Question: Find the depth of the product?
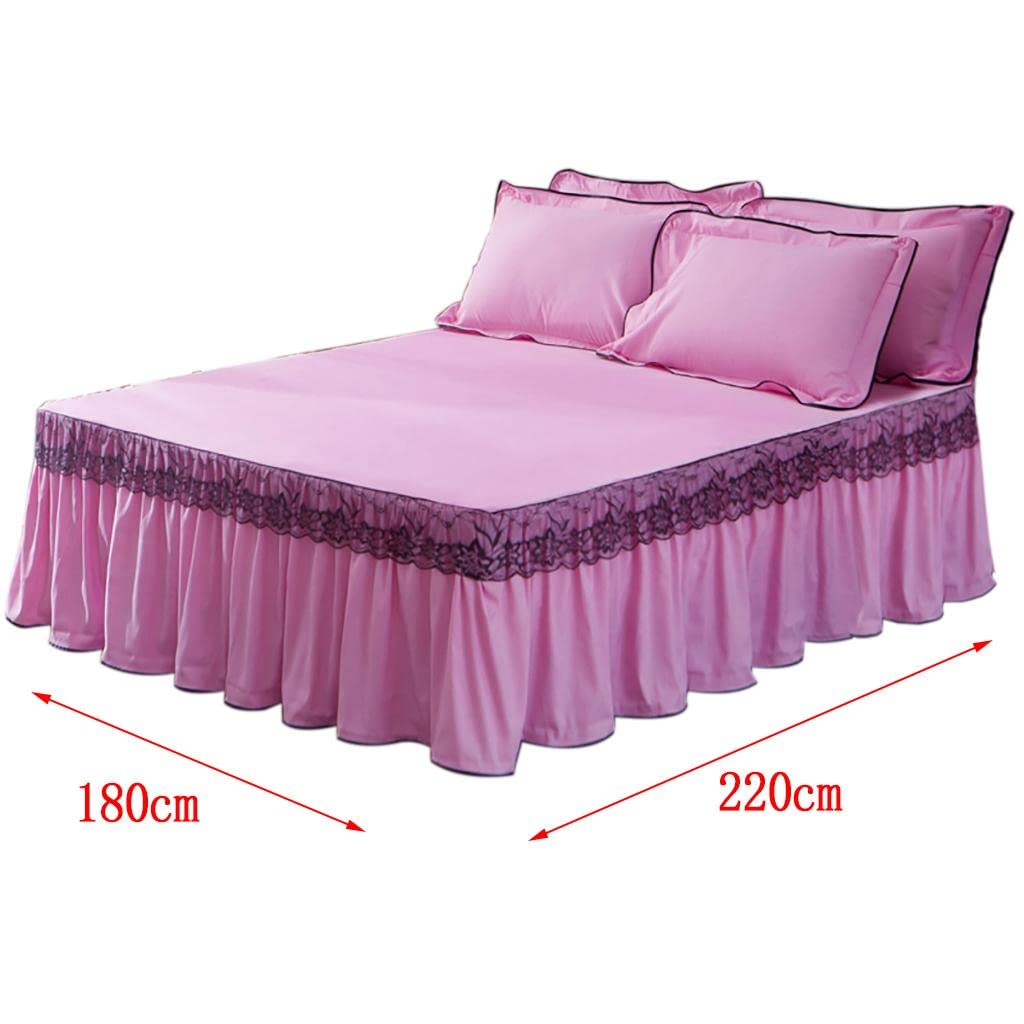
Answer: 180.0 centimetre